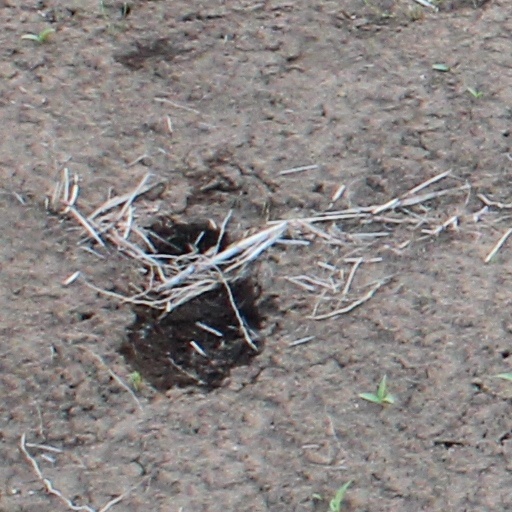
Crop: wheat